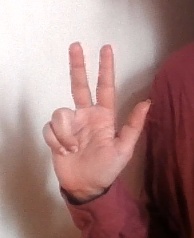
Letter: al